John Price Durbin

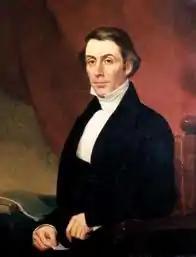

John Price Durbin (October 10, 1800 - October 18, 1876) was an American Methodist clergyman and educator who served as Chaplain of the United States Senate from 1831 to 1832 and president of Dickinson College from 1833 to 1844.